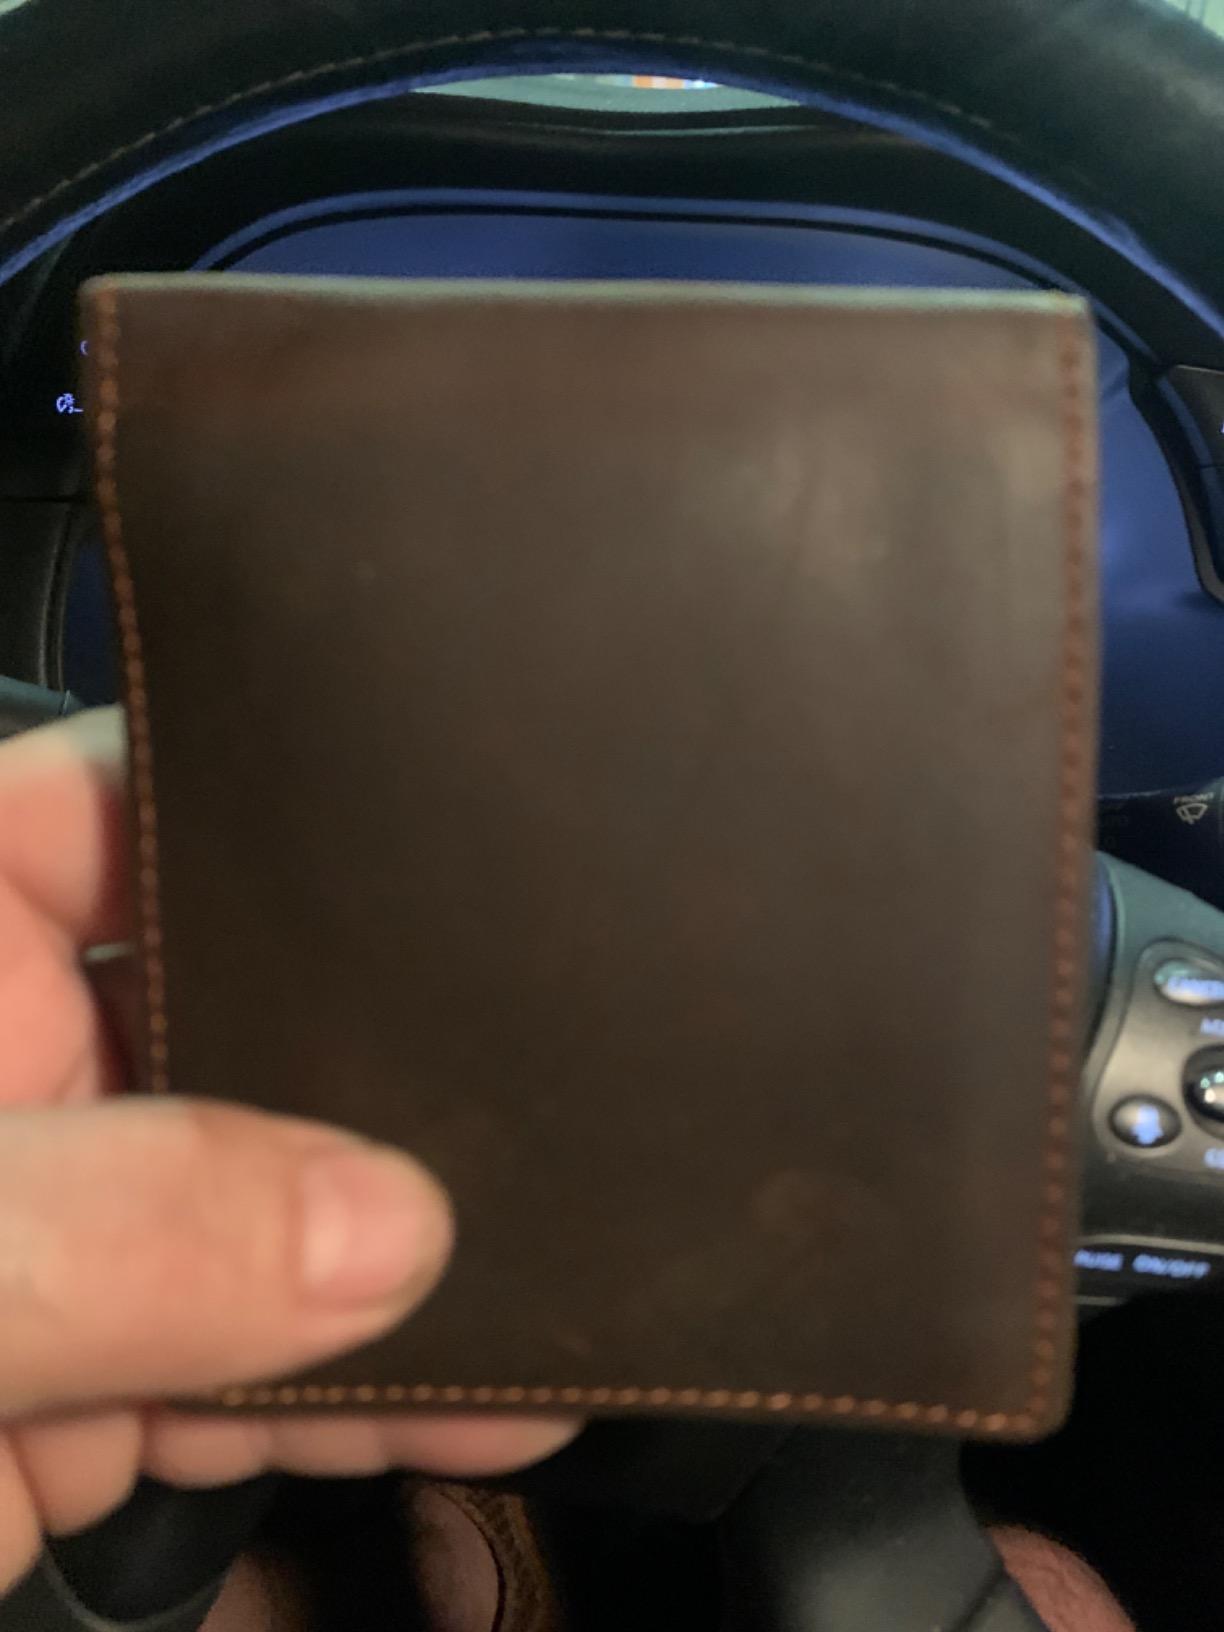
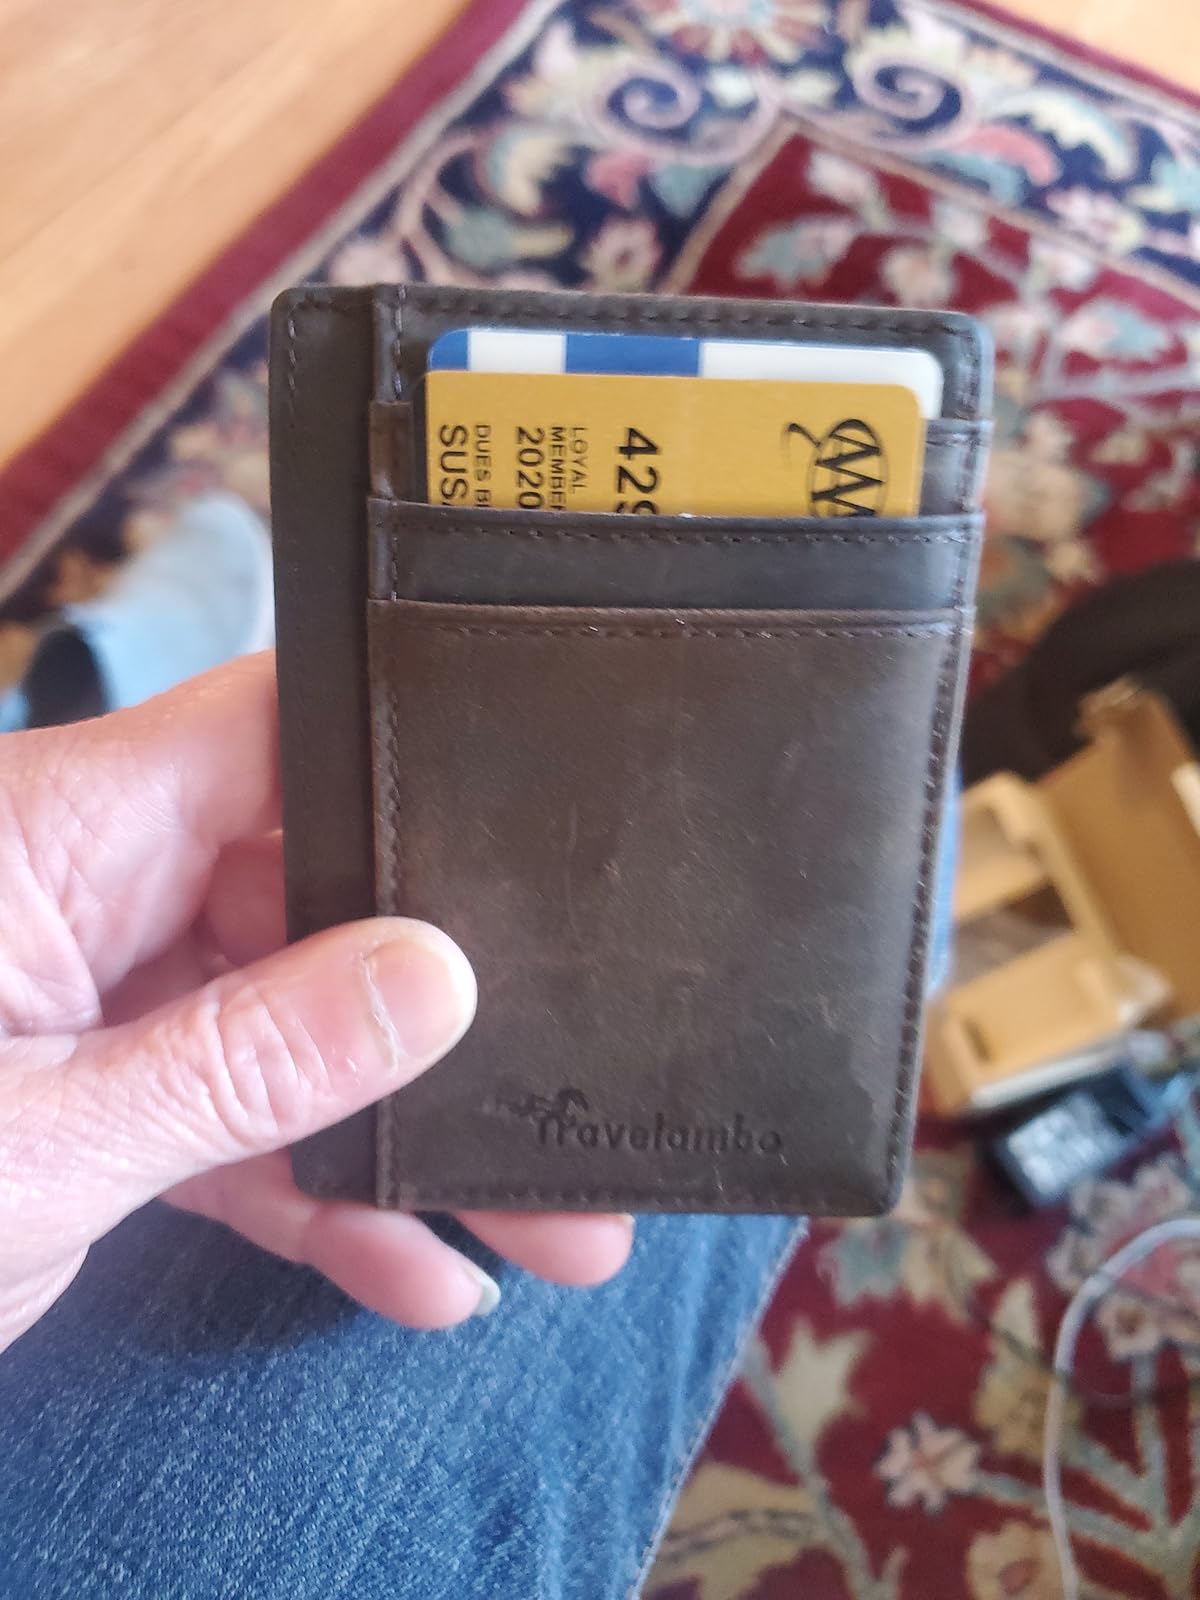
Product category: accessories_wallet
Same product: no